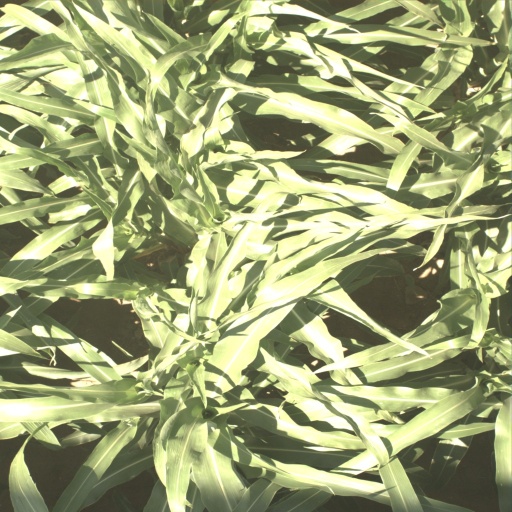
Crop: sorghum